Équipe Paule Ka

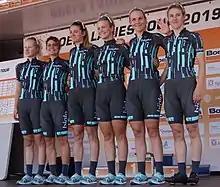
The team at the 2019 Holland Ladies Tour

For the 2015 season the team announced the signing of Annemiek van Vleuten, Ashleigh Moolman Shelley Olds, Doris Schweizer, Iris Slappendel and Sharon Laws. The team also extended the contracts of Vera Koedooder and Lotta Lepistö. On October 30 the Cyclingnews.com announced the signing of Joëlle Numainville. On November 20 the team signed Clara Koppenburg and Caroline Baur as well as extending the contracts of Nicole Hanselmann and Emilie Aubry. On December 1 Jacqueline Hahn and Désirée Ehrler left the team to join Feminine Cycling Team.